Nora Tschirner

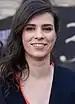
Tschirner in 2019

Nora Marie Tschirner (born 12 June 1981) is a German film actress, musician and former television and radio presenter.